Max Aitken, 1st Baron Beaverbrook

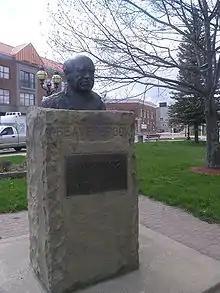
Bust of Lord Beaverbrook, where his ashes are deposited, in the town square of Newcastle, Miramichi, New Brunswick (IR Walker 2008)

Early on the morning of 22 June 1941, Hess's predications about the coming invasion of the Soviet Union came true when Operation Barbarossa, the largest invasion in history, was launched with 3 million German soldiers organised into three army groups invaded the Soviet Union. In September 1941, Beaverbrook headed the British delegation to Moscow with his American counterpart Averell Harriman (Moscow Conference (1941)). This made Beaverbrook the first senior British politician to meet Soviet leader Joseph Stalin since Adolf Hitler's invasion of the Soviet Union. Harriman said of Beaverbrook's role in the mission: 'has been a great salesman...His genius never worked more effectively.' Beaverbrook met Stalin at the Kremlin and developed a liking for the Soviet leader, finding him to be a man like himself who regarded committees as time-wasting and preferred action over meetings.